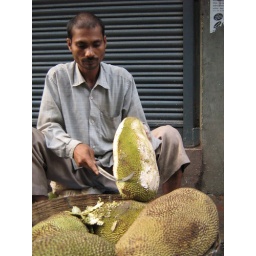
Jackfruit are huge green spikey fruits. Wouldn't fancy standing under the tree when these puppies fall off...